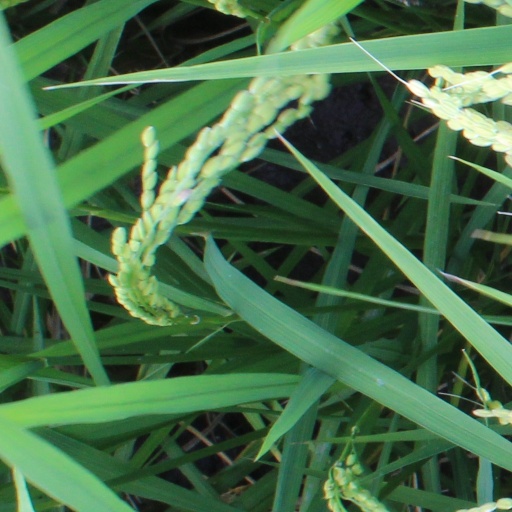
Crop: rice